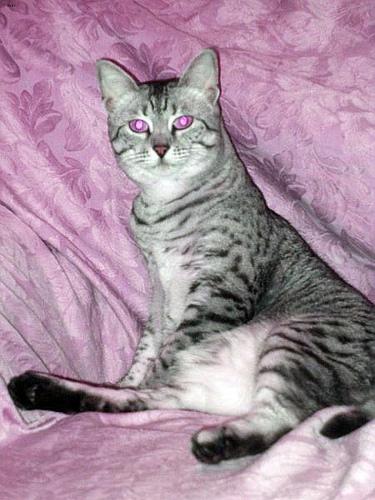
Breed: Egyptian Mau